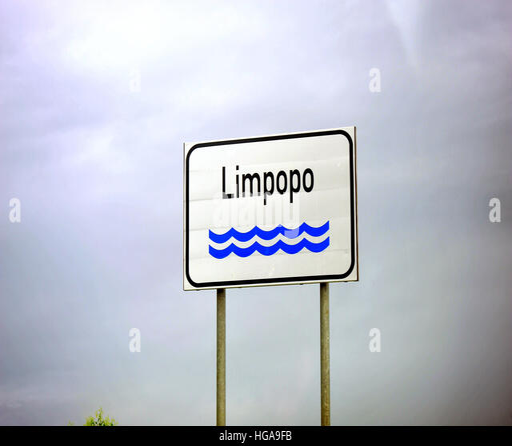
a road sign over river